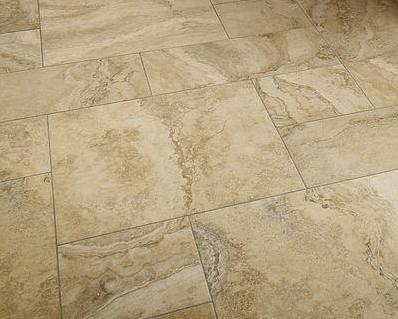
Texture: marbled